Ramjet

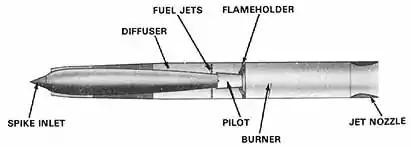
A typical ramjet

The Blue Envoy project was supposed to equip the country with a long range ramjet powered air defense against bombers, but the system was cancelled. It was replaced by a shorter range ramjet missile system called the Bloodhound. The system was designed as a second line of defense in case attackers were able to bypass the fleet of defending English Electric Lightning fighters.